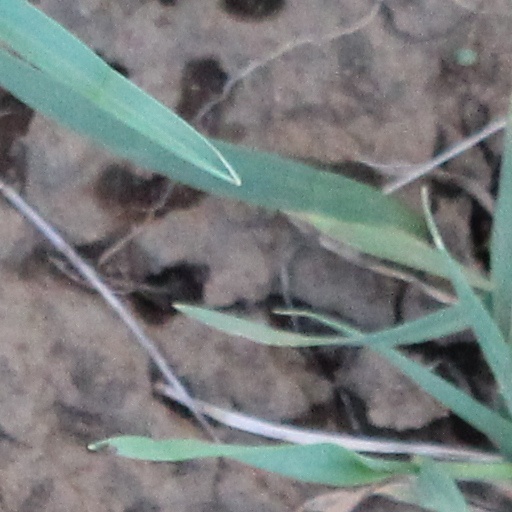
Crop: wheat